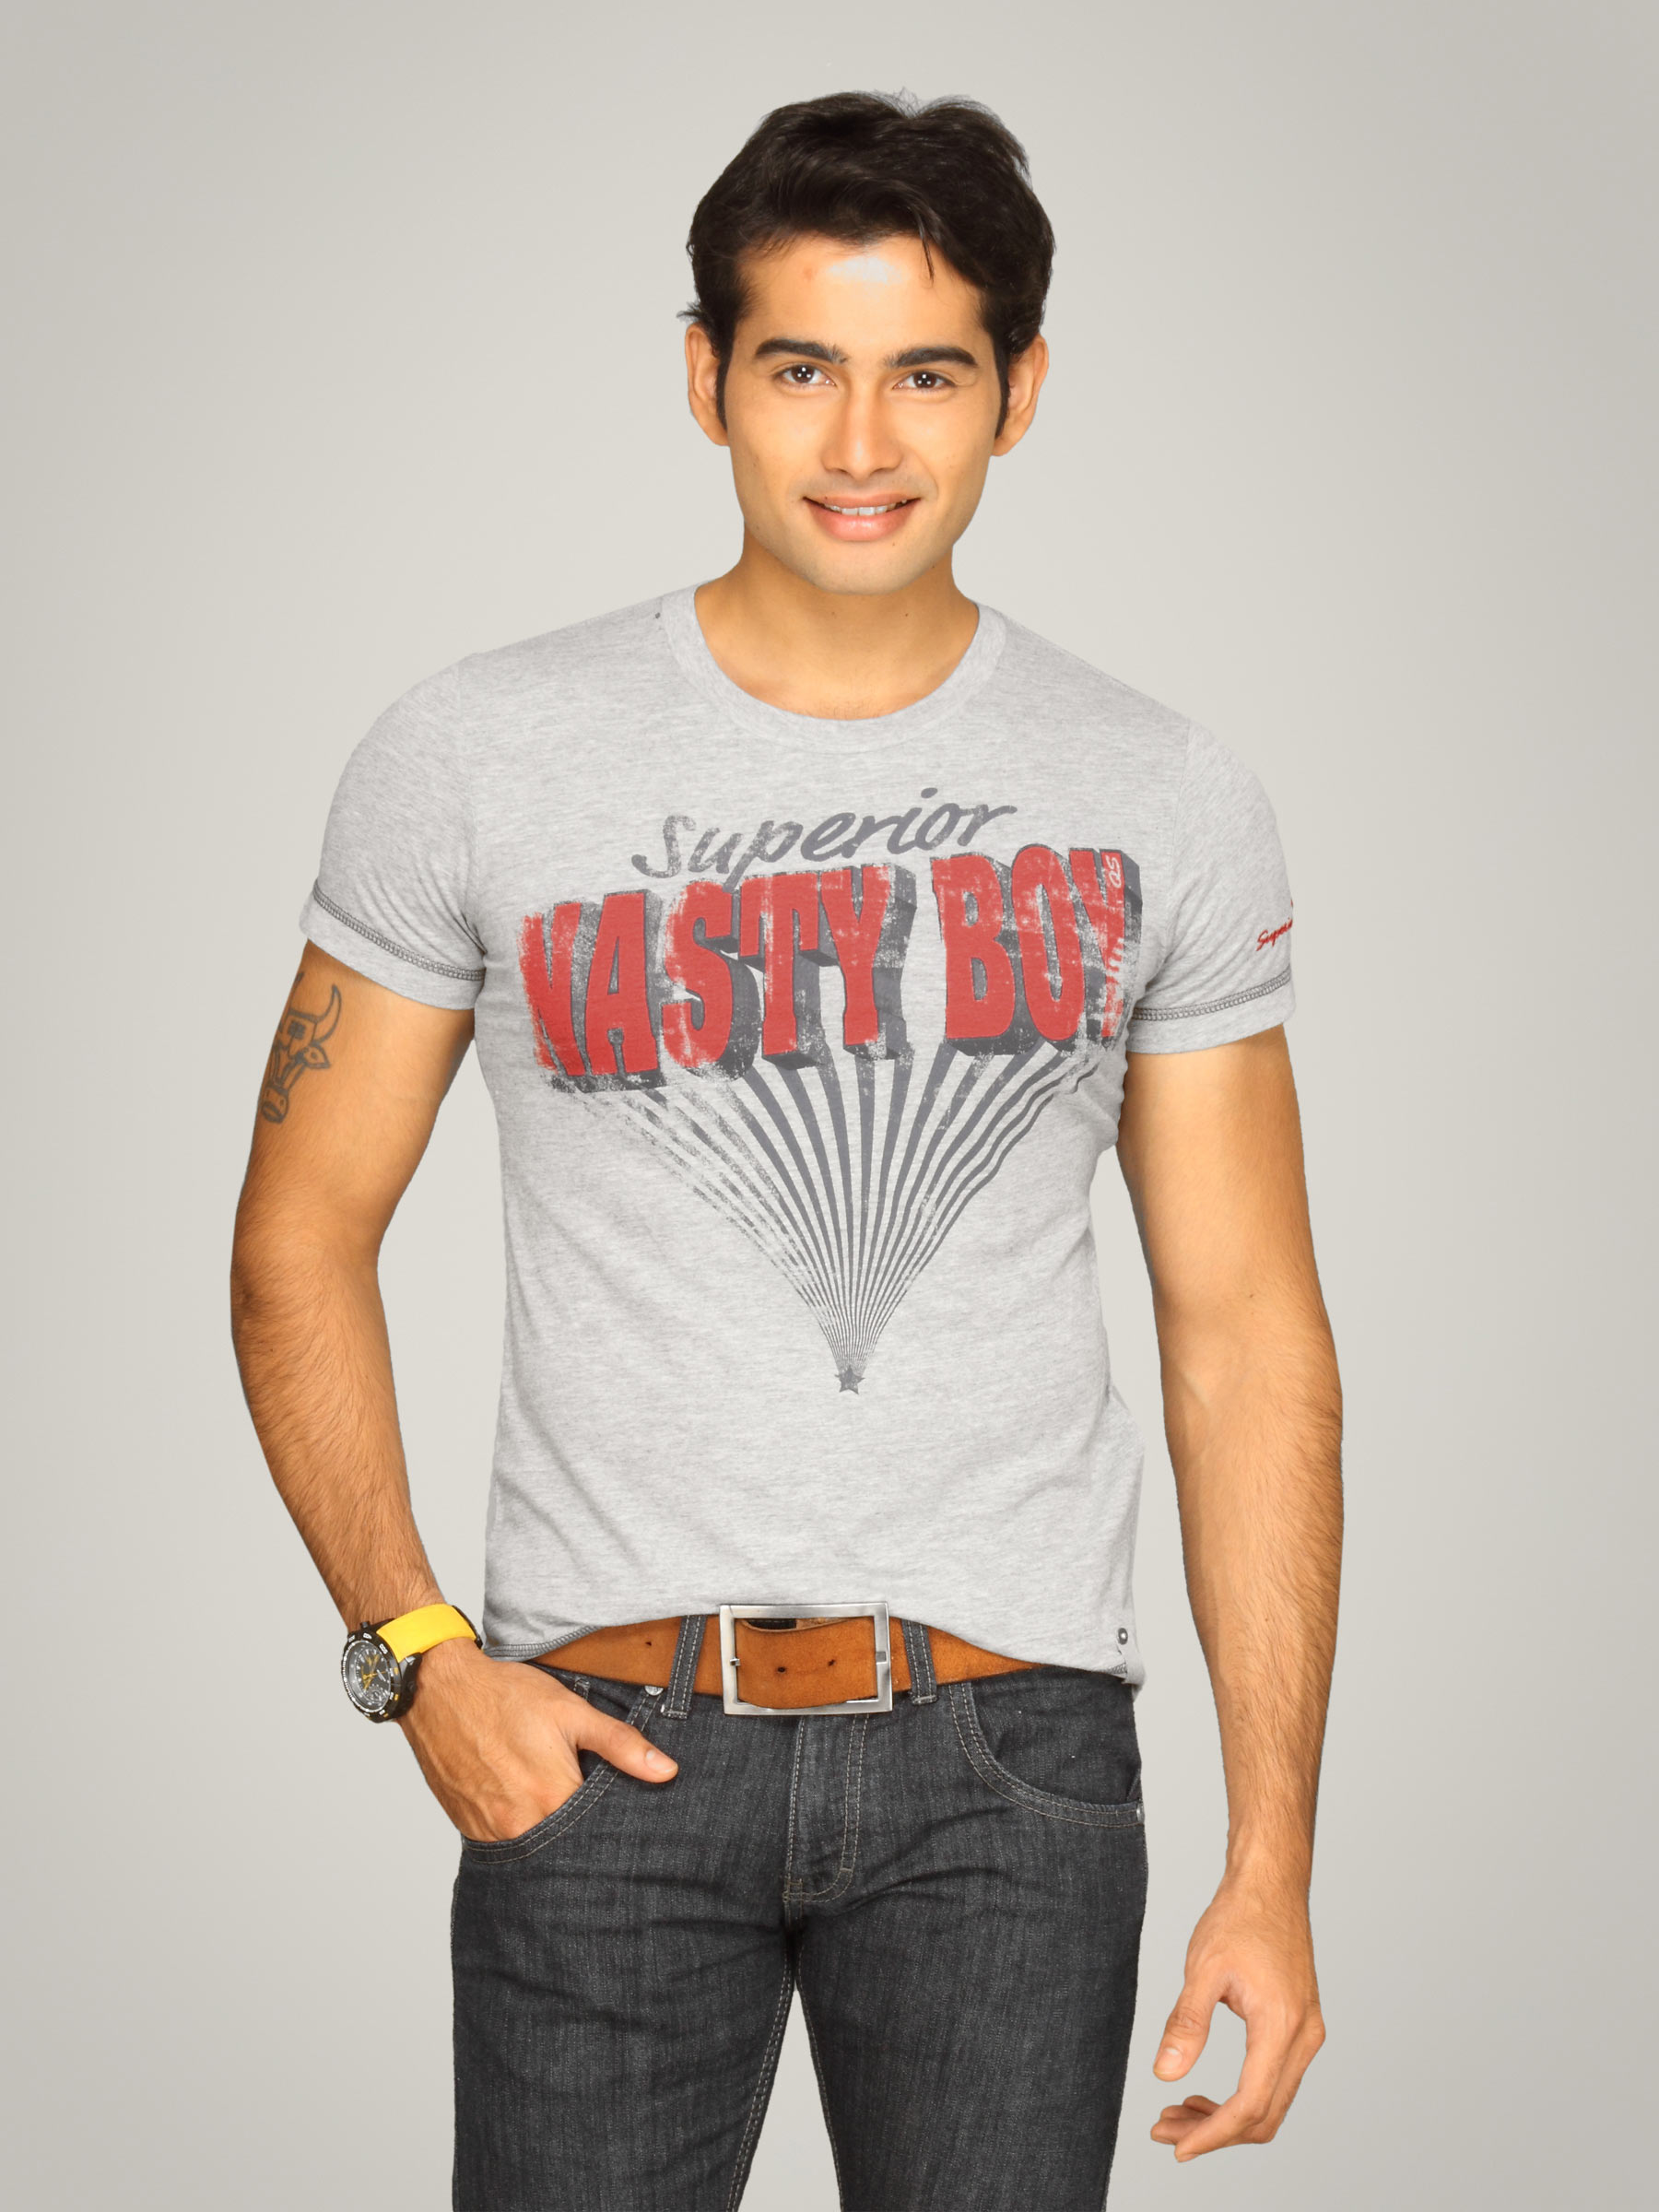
s.Oliver Men's Superior Nasty Body Grey T-shirt
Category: Apparel / Topwear / Tshirts
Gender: Men
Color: Grey
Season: Summer 2011
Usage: Casual